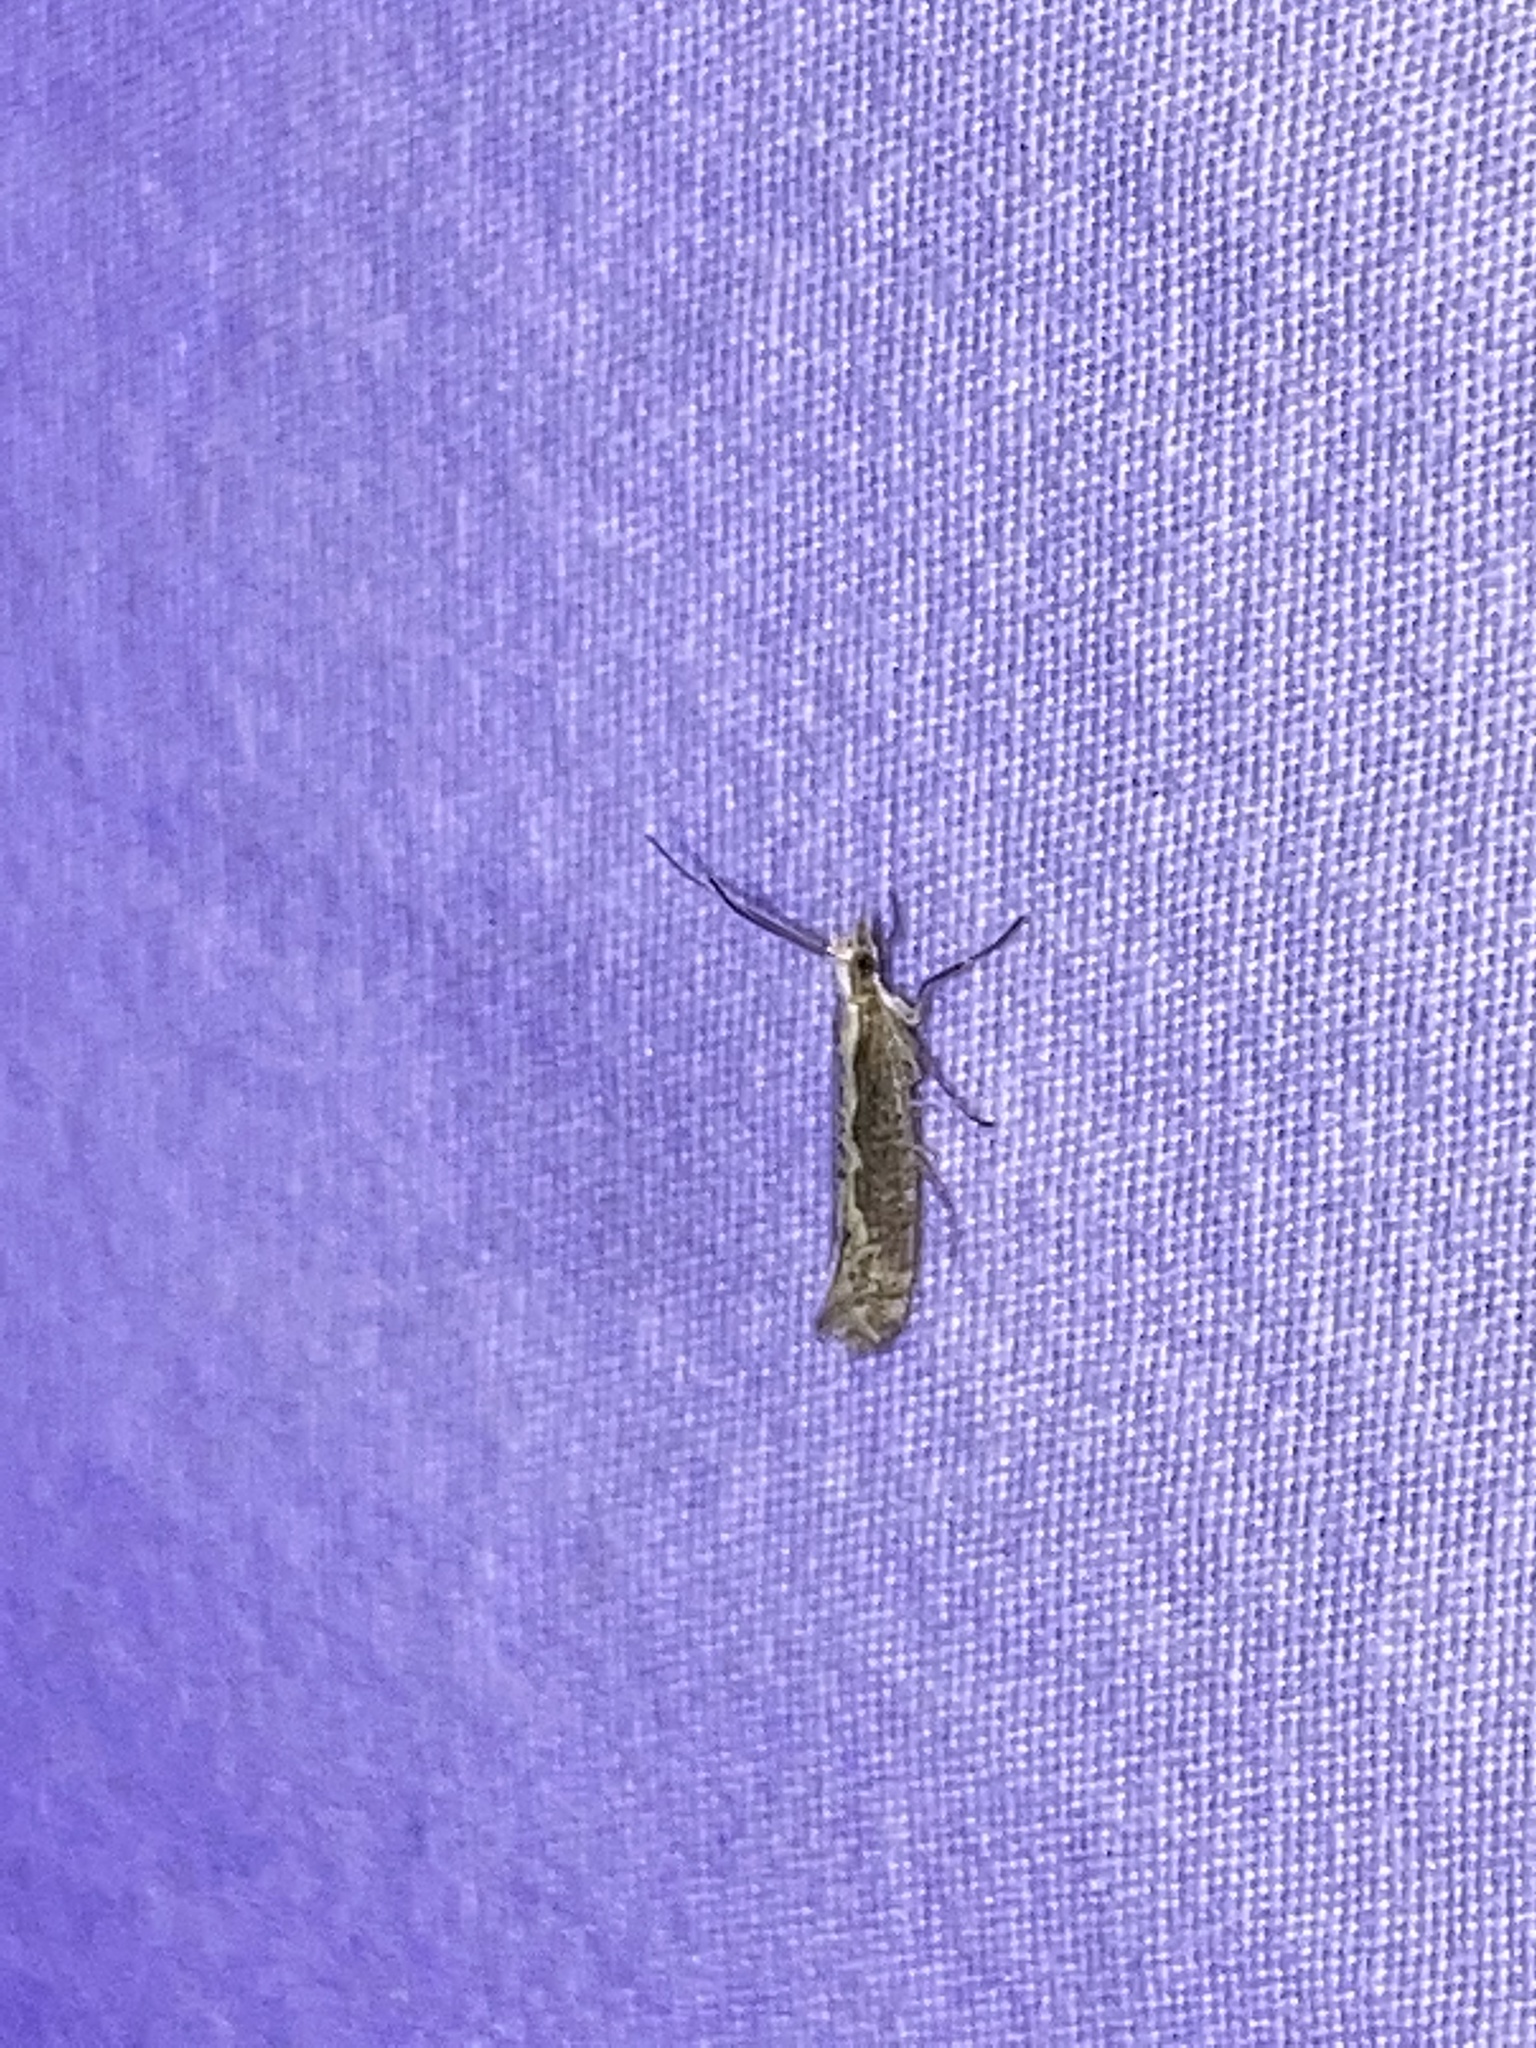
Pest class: diamondback_moth